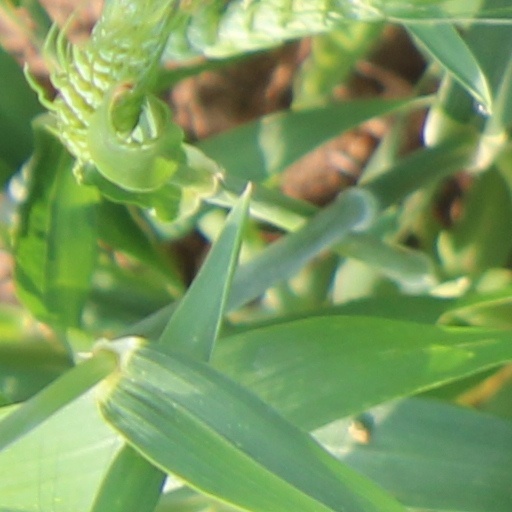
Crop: wheat